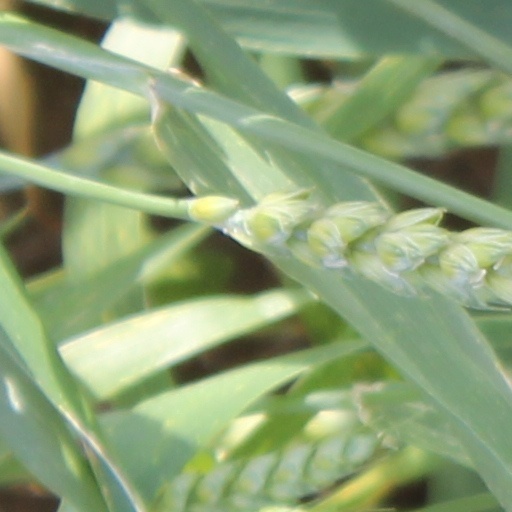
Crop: wheat